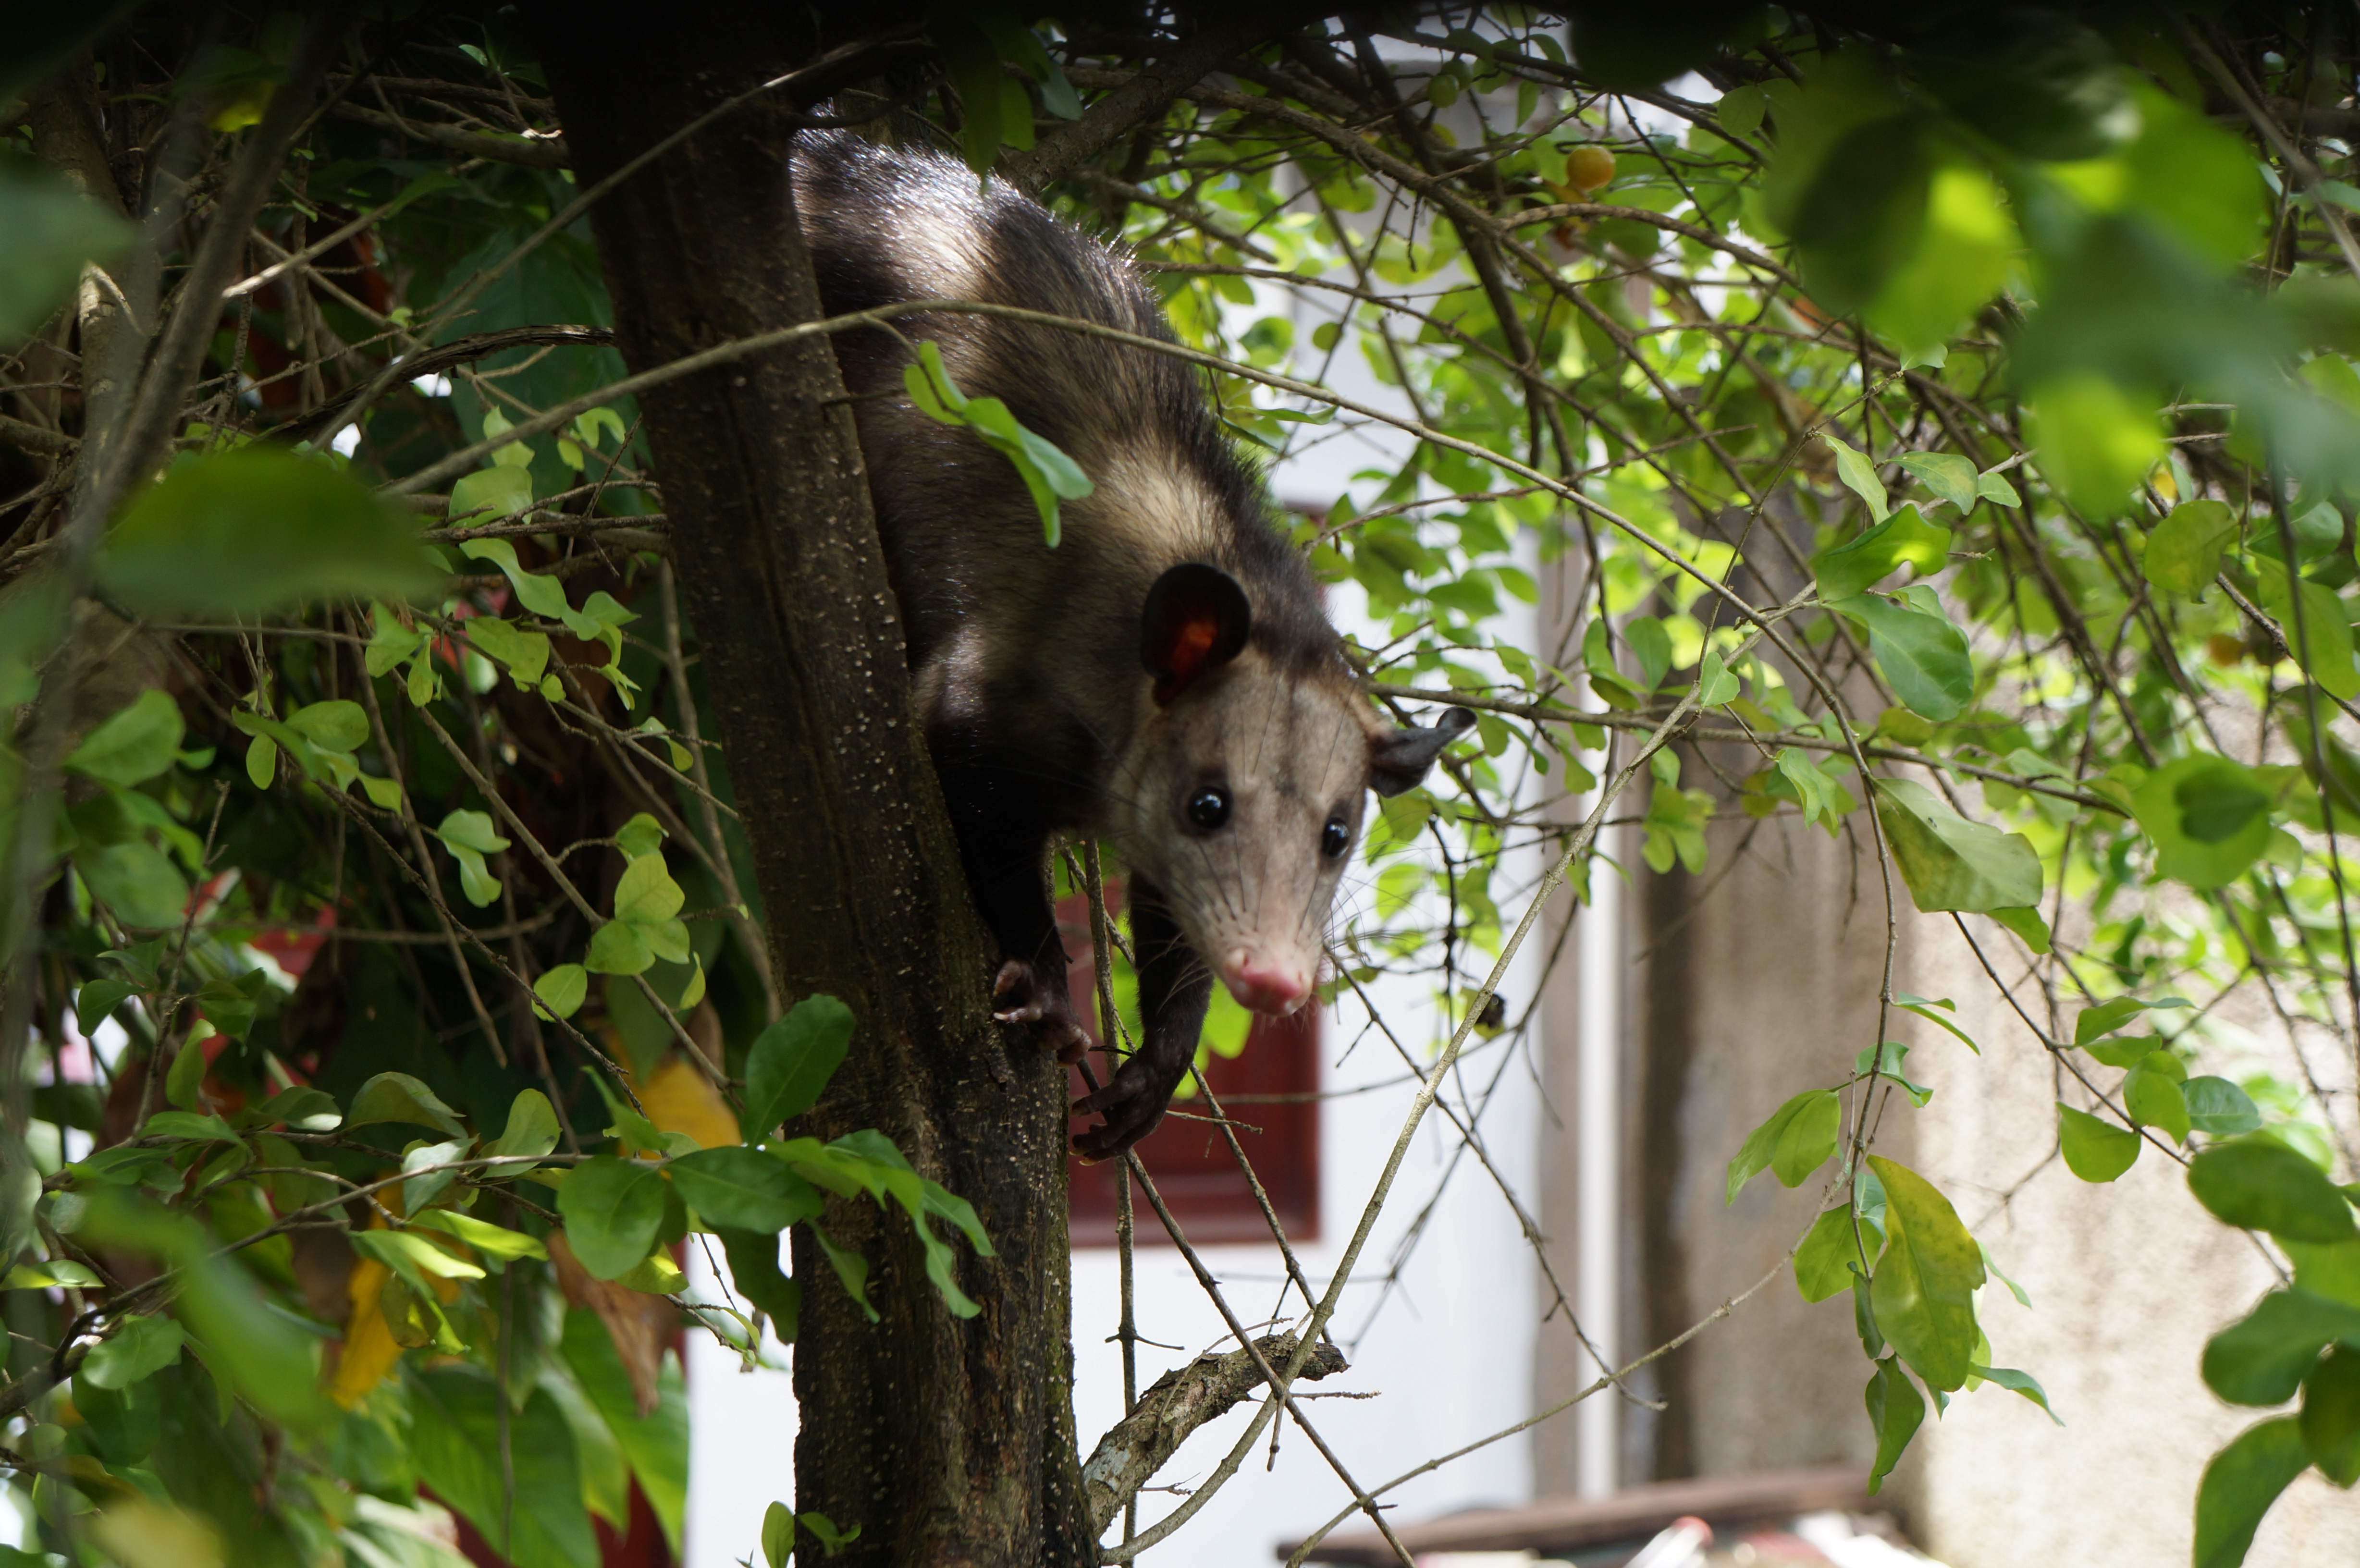
animal, fauna, wildlife, ecosystem, tree, leaf, plant, branch, organism, jungle, snout, marsupial